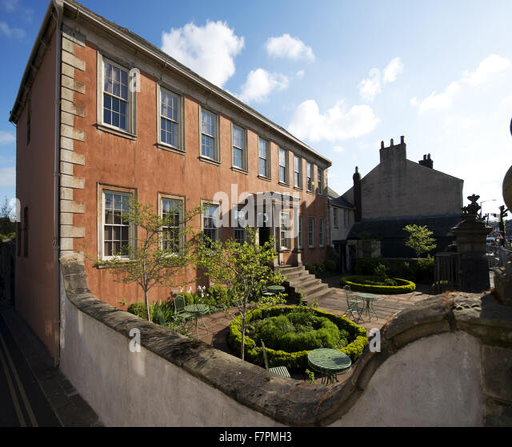
view over the stone wall at the front